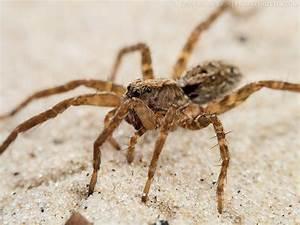
spider